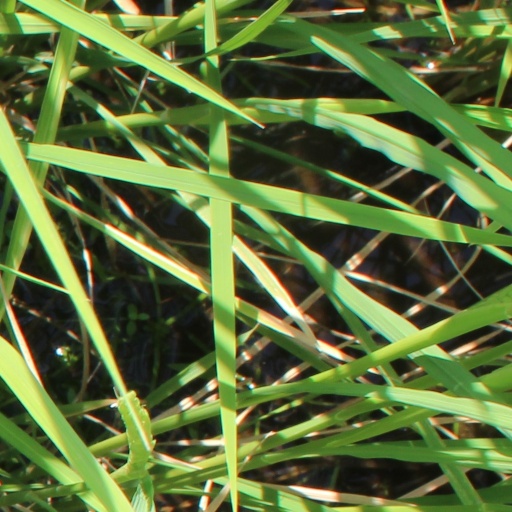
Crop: rice